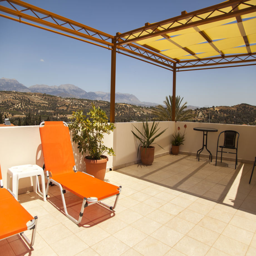
the roof with shade or sun and a view